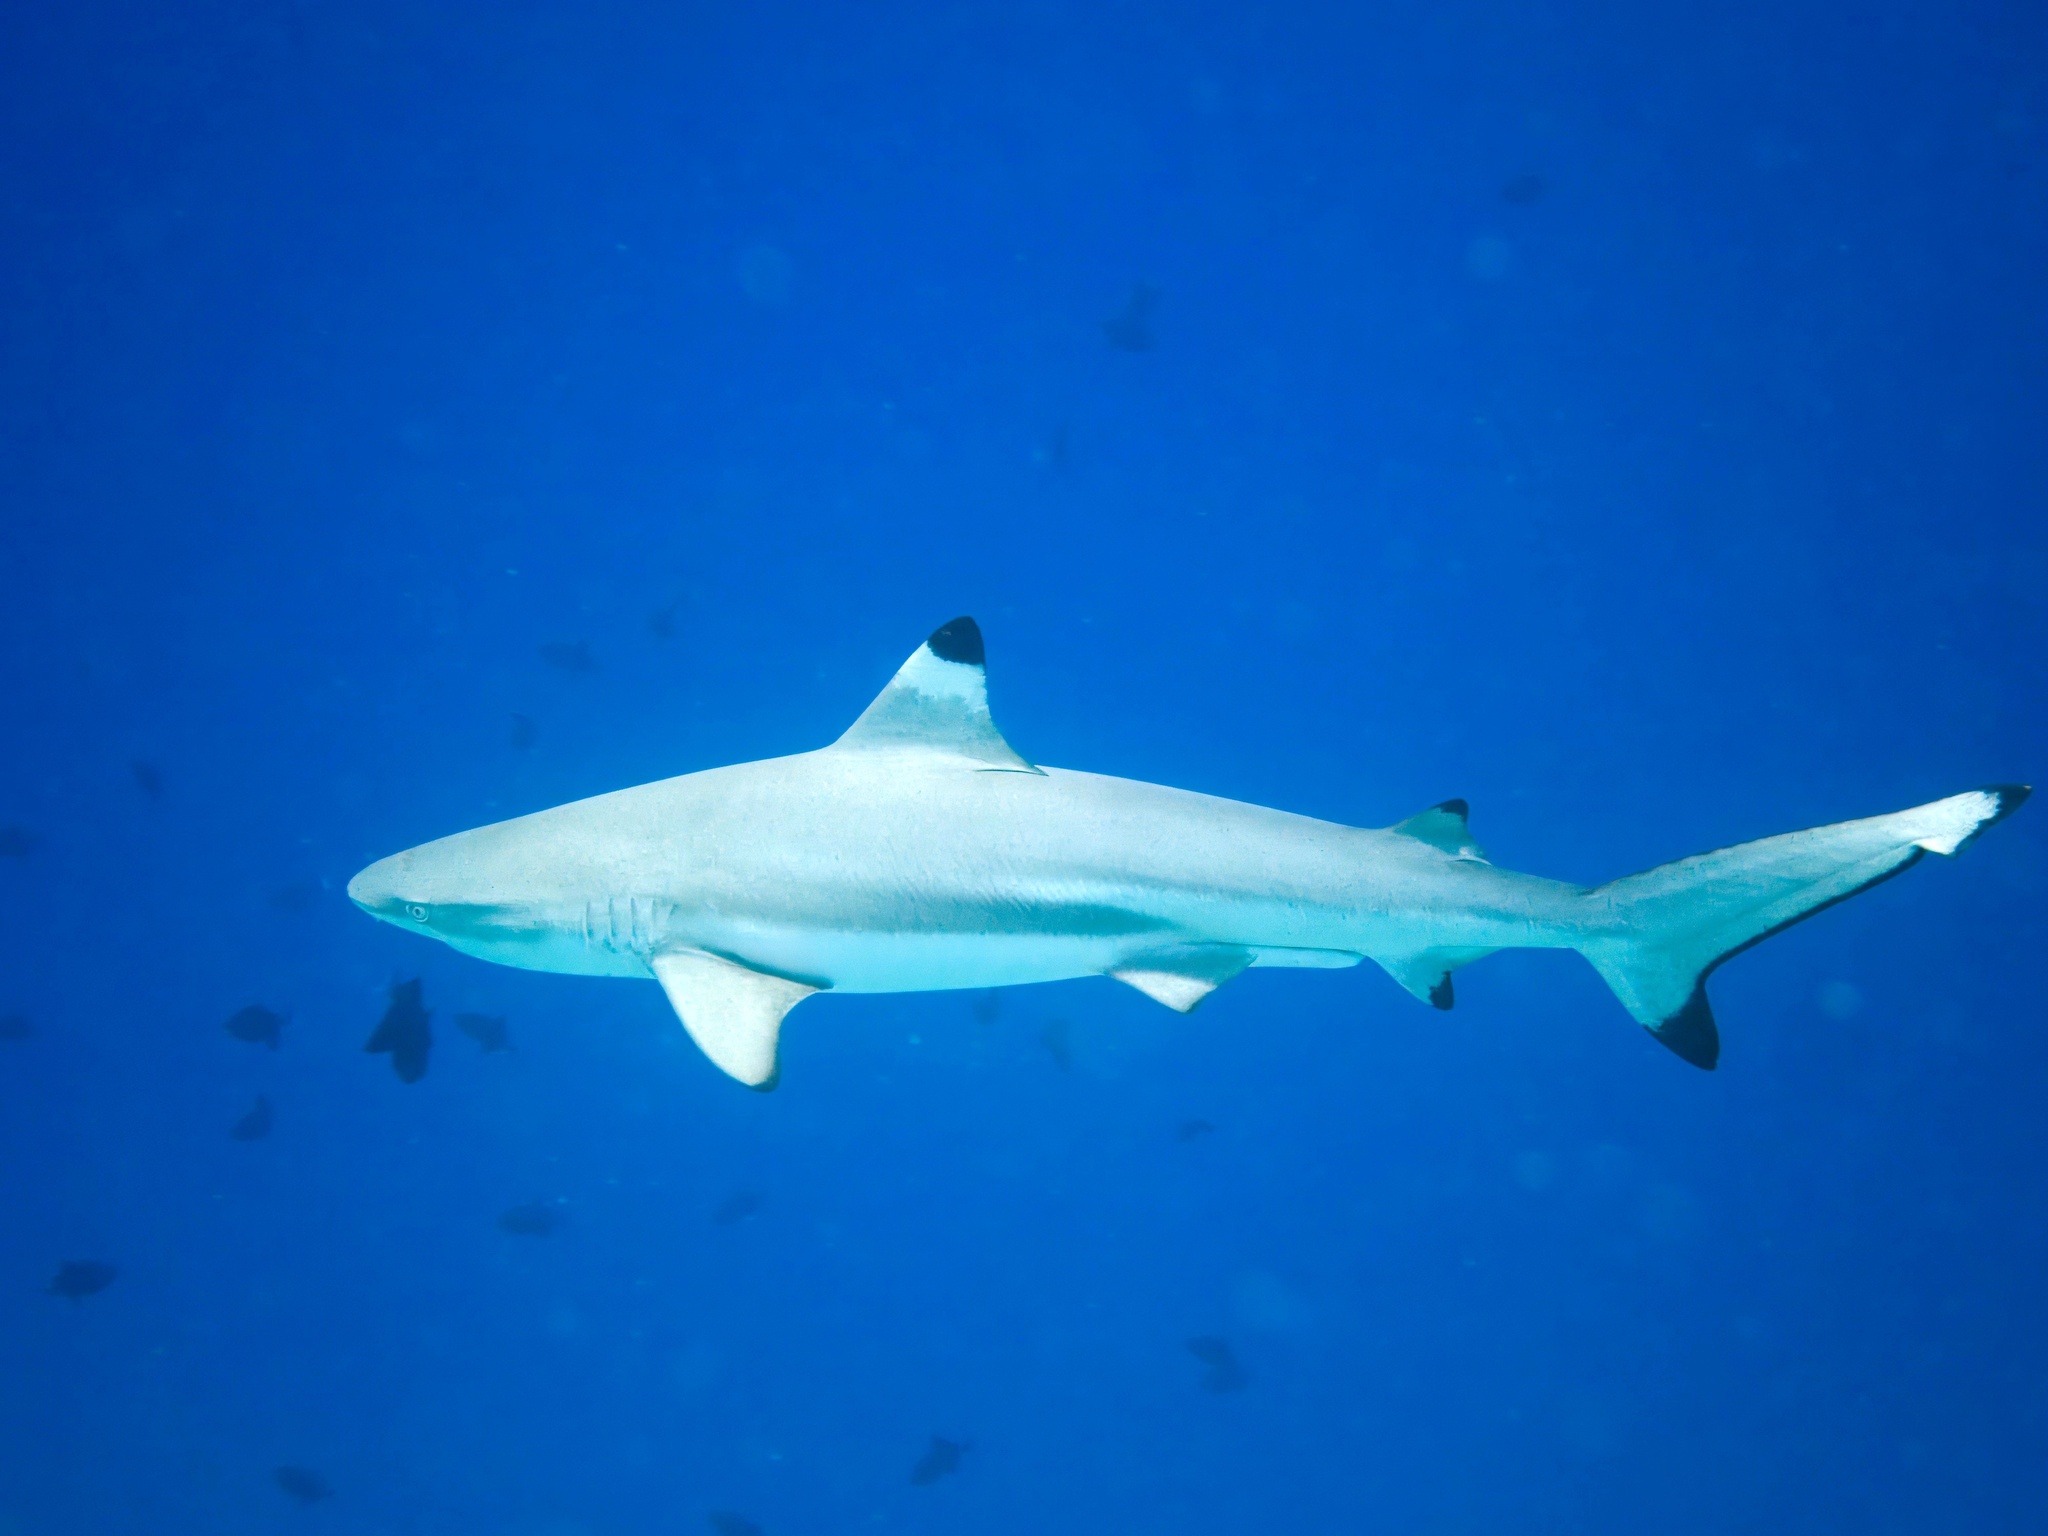
Carcharhinus melanopterus (Blacktip Reef Shark)